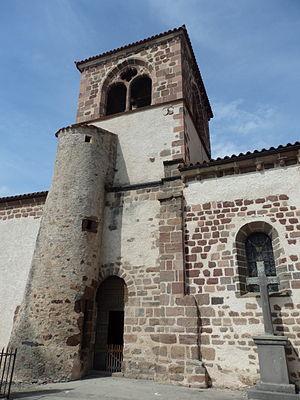
Église Saint-Jean-Baptiste d'Azérat This building is indexed in the Base Mérimée, a database of architectural heritage maintained by the French Ministry of Culture,
Cet article recense les monuments historiques de l'ouest de la Haute-Loire, en France.
L'église Saint-Jean-Baptiste est une église catholique située à Azérat, en France.